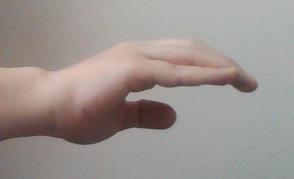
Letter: jeem